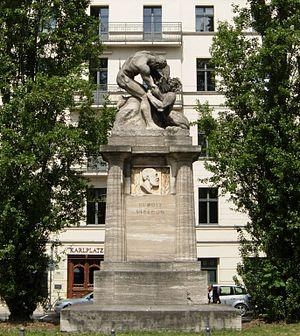
Fritz Klimtsch, né le 10 février 1870 à Francfort-sur-le-Main et mort le 30 mars 1960 à Fribourg-en-Brisgau, est un sculpteur allemand.